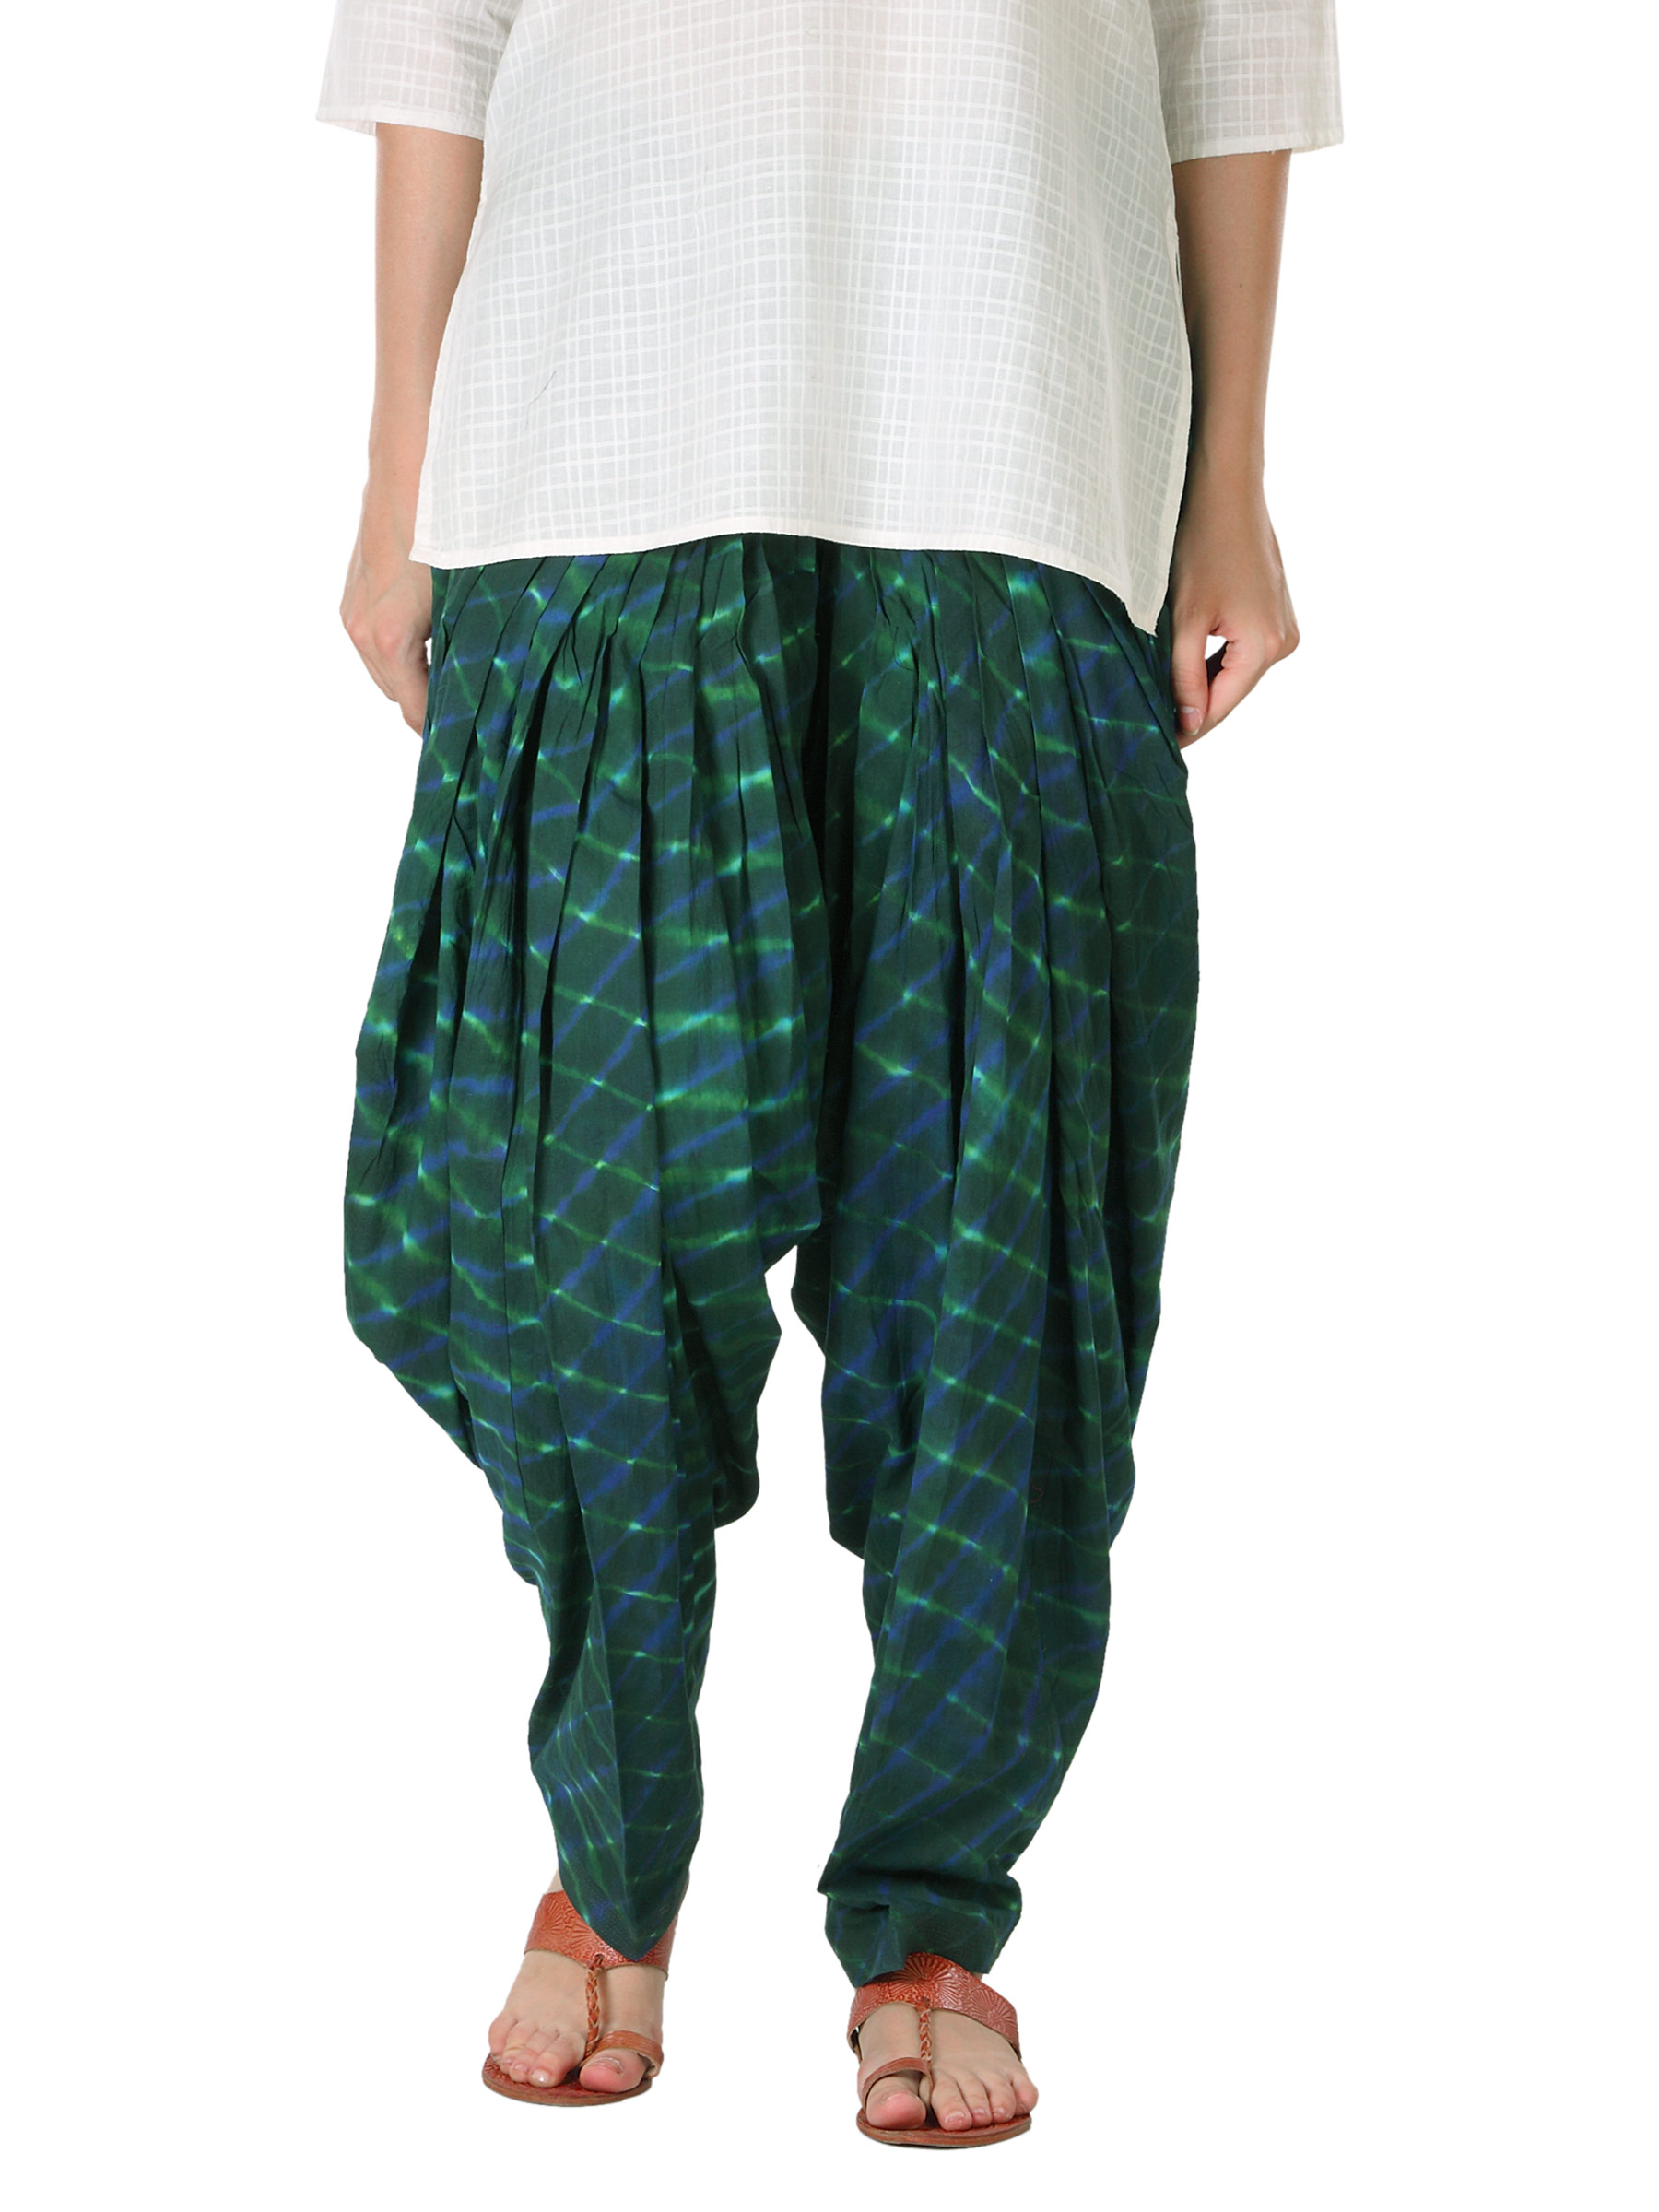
Fabindia Women Printed Green Patiala
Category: Apparel / Bottomwear / Patiala
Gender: Women
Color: Green
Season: Summer 2012
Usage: Ethnic